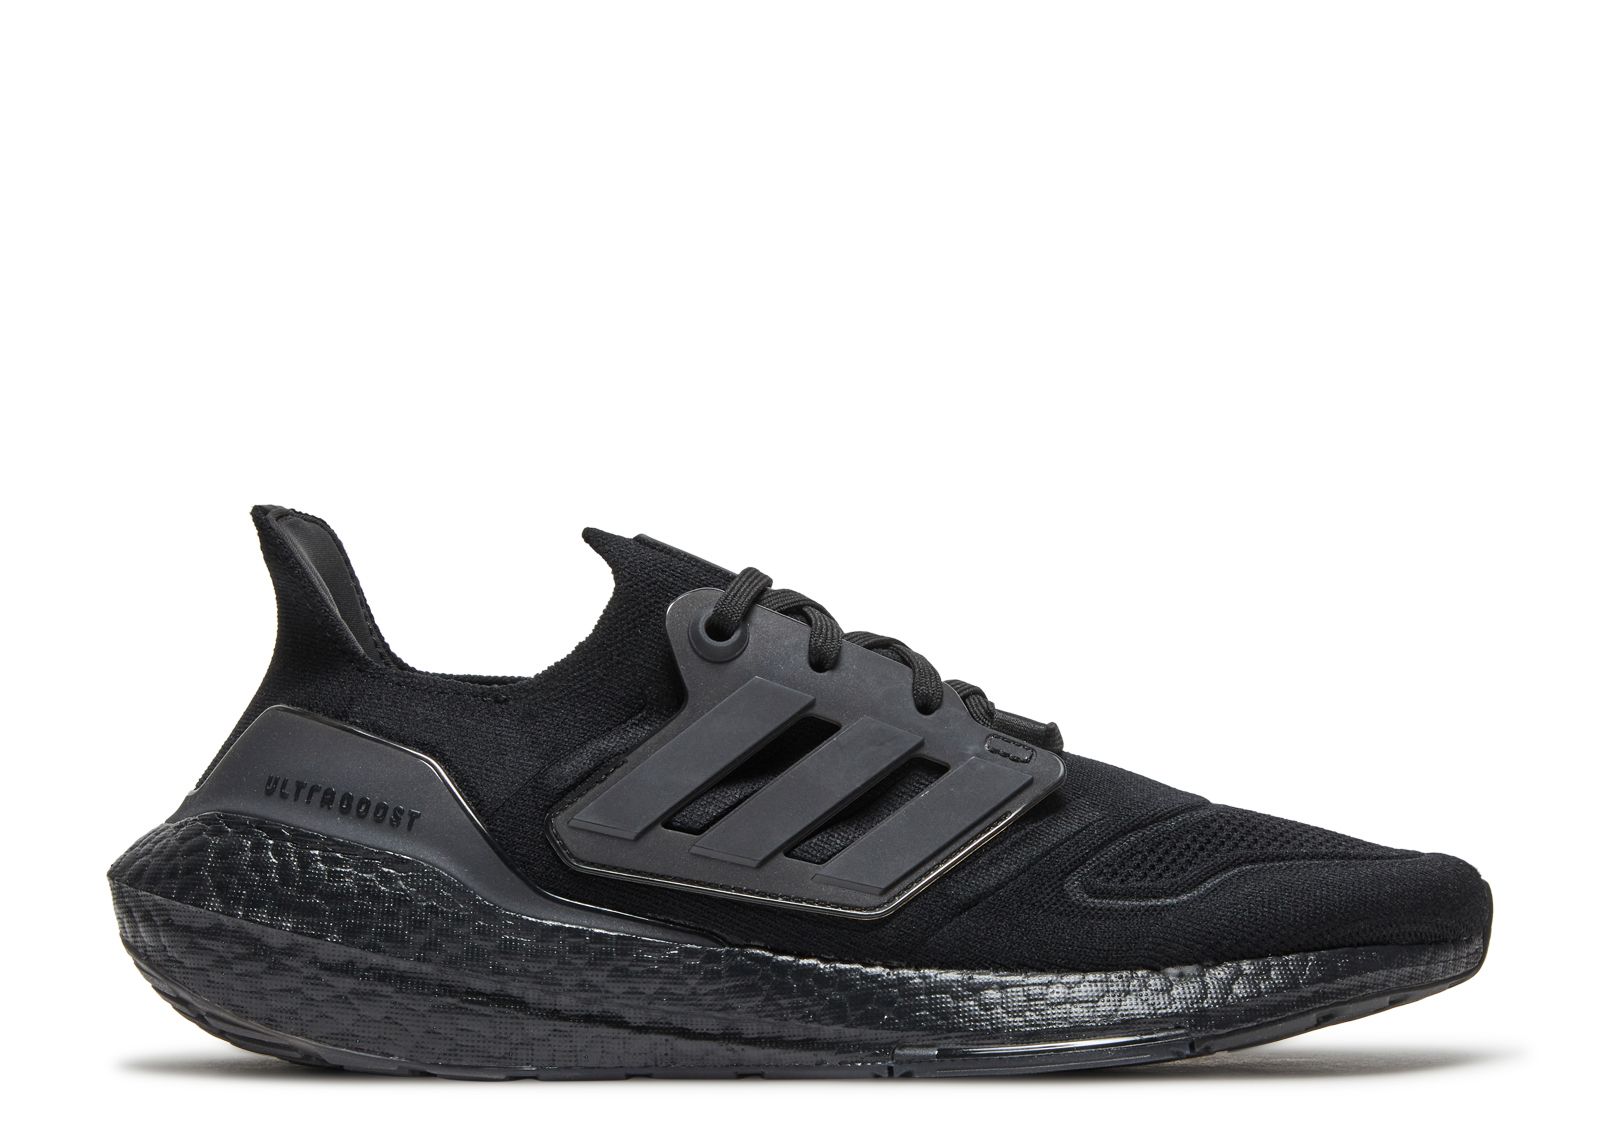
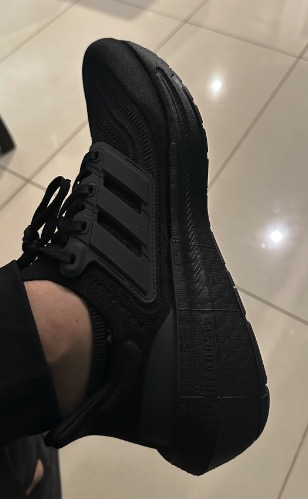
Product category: misc
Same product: yes